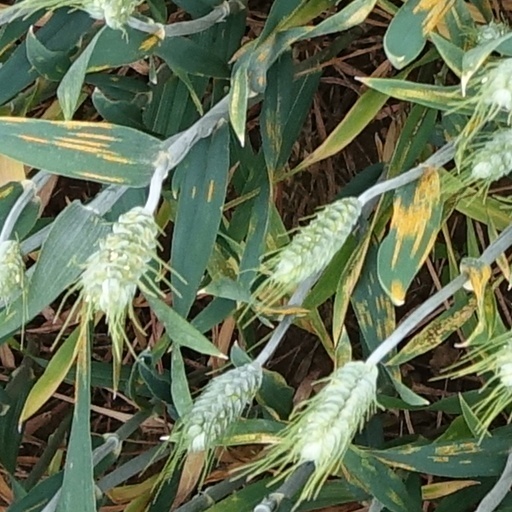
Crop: wheat